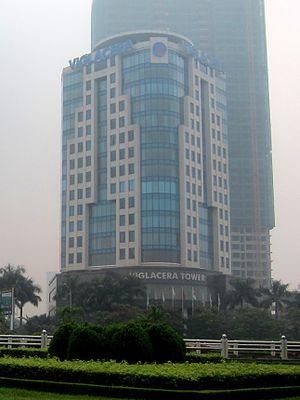
Viglacera est une entreprise de matériaux de construction dont le siège est dans dans le district de Nam Tu Liem à Hanoï au Viet Nam.